Austin Allegro

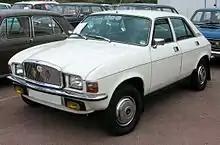
1977 Vanden Plas 1500

The Allegro was fitted with 13" pressed-steel wheels fitted with 145 tyres, 155 on 1750, Sport and Vanden Plas derivatives.